C. Leroy Ellenberger

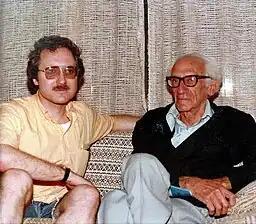
C. Leroy Ellenberger with Immanuel Velikovsky at Seaside Heights, New Jersey, in 1978.

Ellenberger's most widely read criticisms of Velikovsky were two 1985 correspondences to "Nature": "Falsifying Velikovsky" vol. 316, p. 386, and "Velikovsky's evidence?" vol. 318, p. 204, and two 1987 letters to the editor in New York "Times": May 15, p. 14, and August 29, p. 14. While citing these publications, Richard J. Huggett, Senior Lecturer in Geography, University of Manchester, averred that Ellenberger "has, since his conversion to the anti-Velikovsky camp in 1984, relentlessly and mercilessly tried to show why Velikovsky's ideas were downright silly. . . ." The second "Times" letter was rebutted by Clark Whelton in a letter published September 29. Although the "Times" did not print Ellenberger's point-by-point surrebuttal to Whelton's letter, it was distributed (a) privately by mail with the September 1, 1987 "Dear Friends" letter and (b) to all attendees at the August 1990 "Reconsidering Velikovsky" Conference in Toronto.